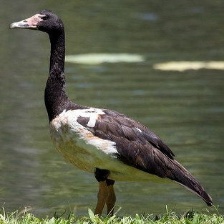
Species: MAGPIE GOOSE
Scientific name: ANSERANAS SEMIPALMATA
ImageNet parent category: goose